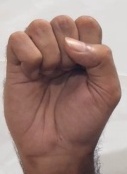
ASL sign: S